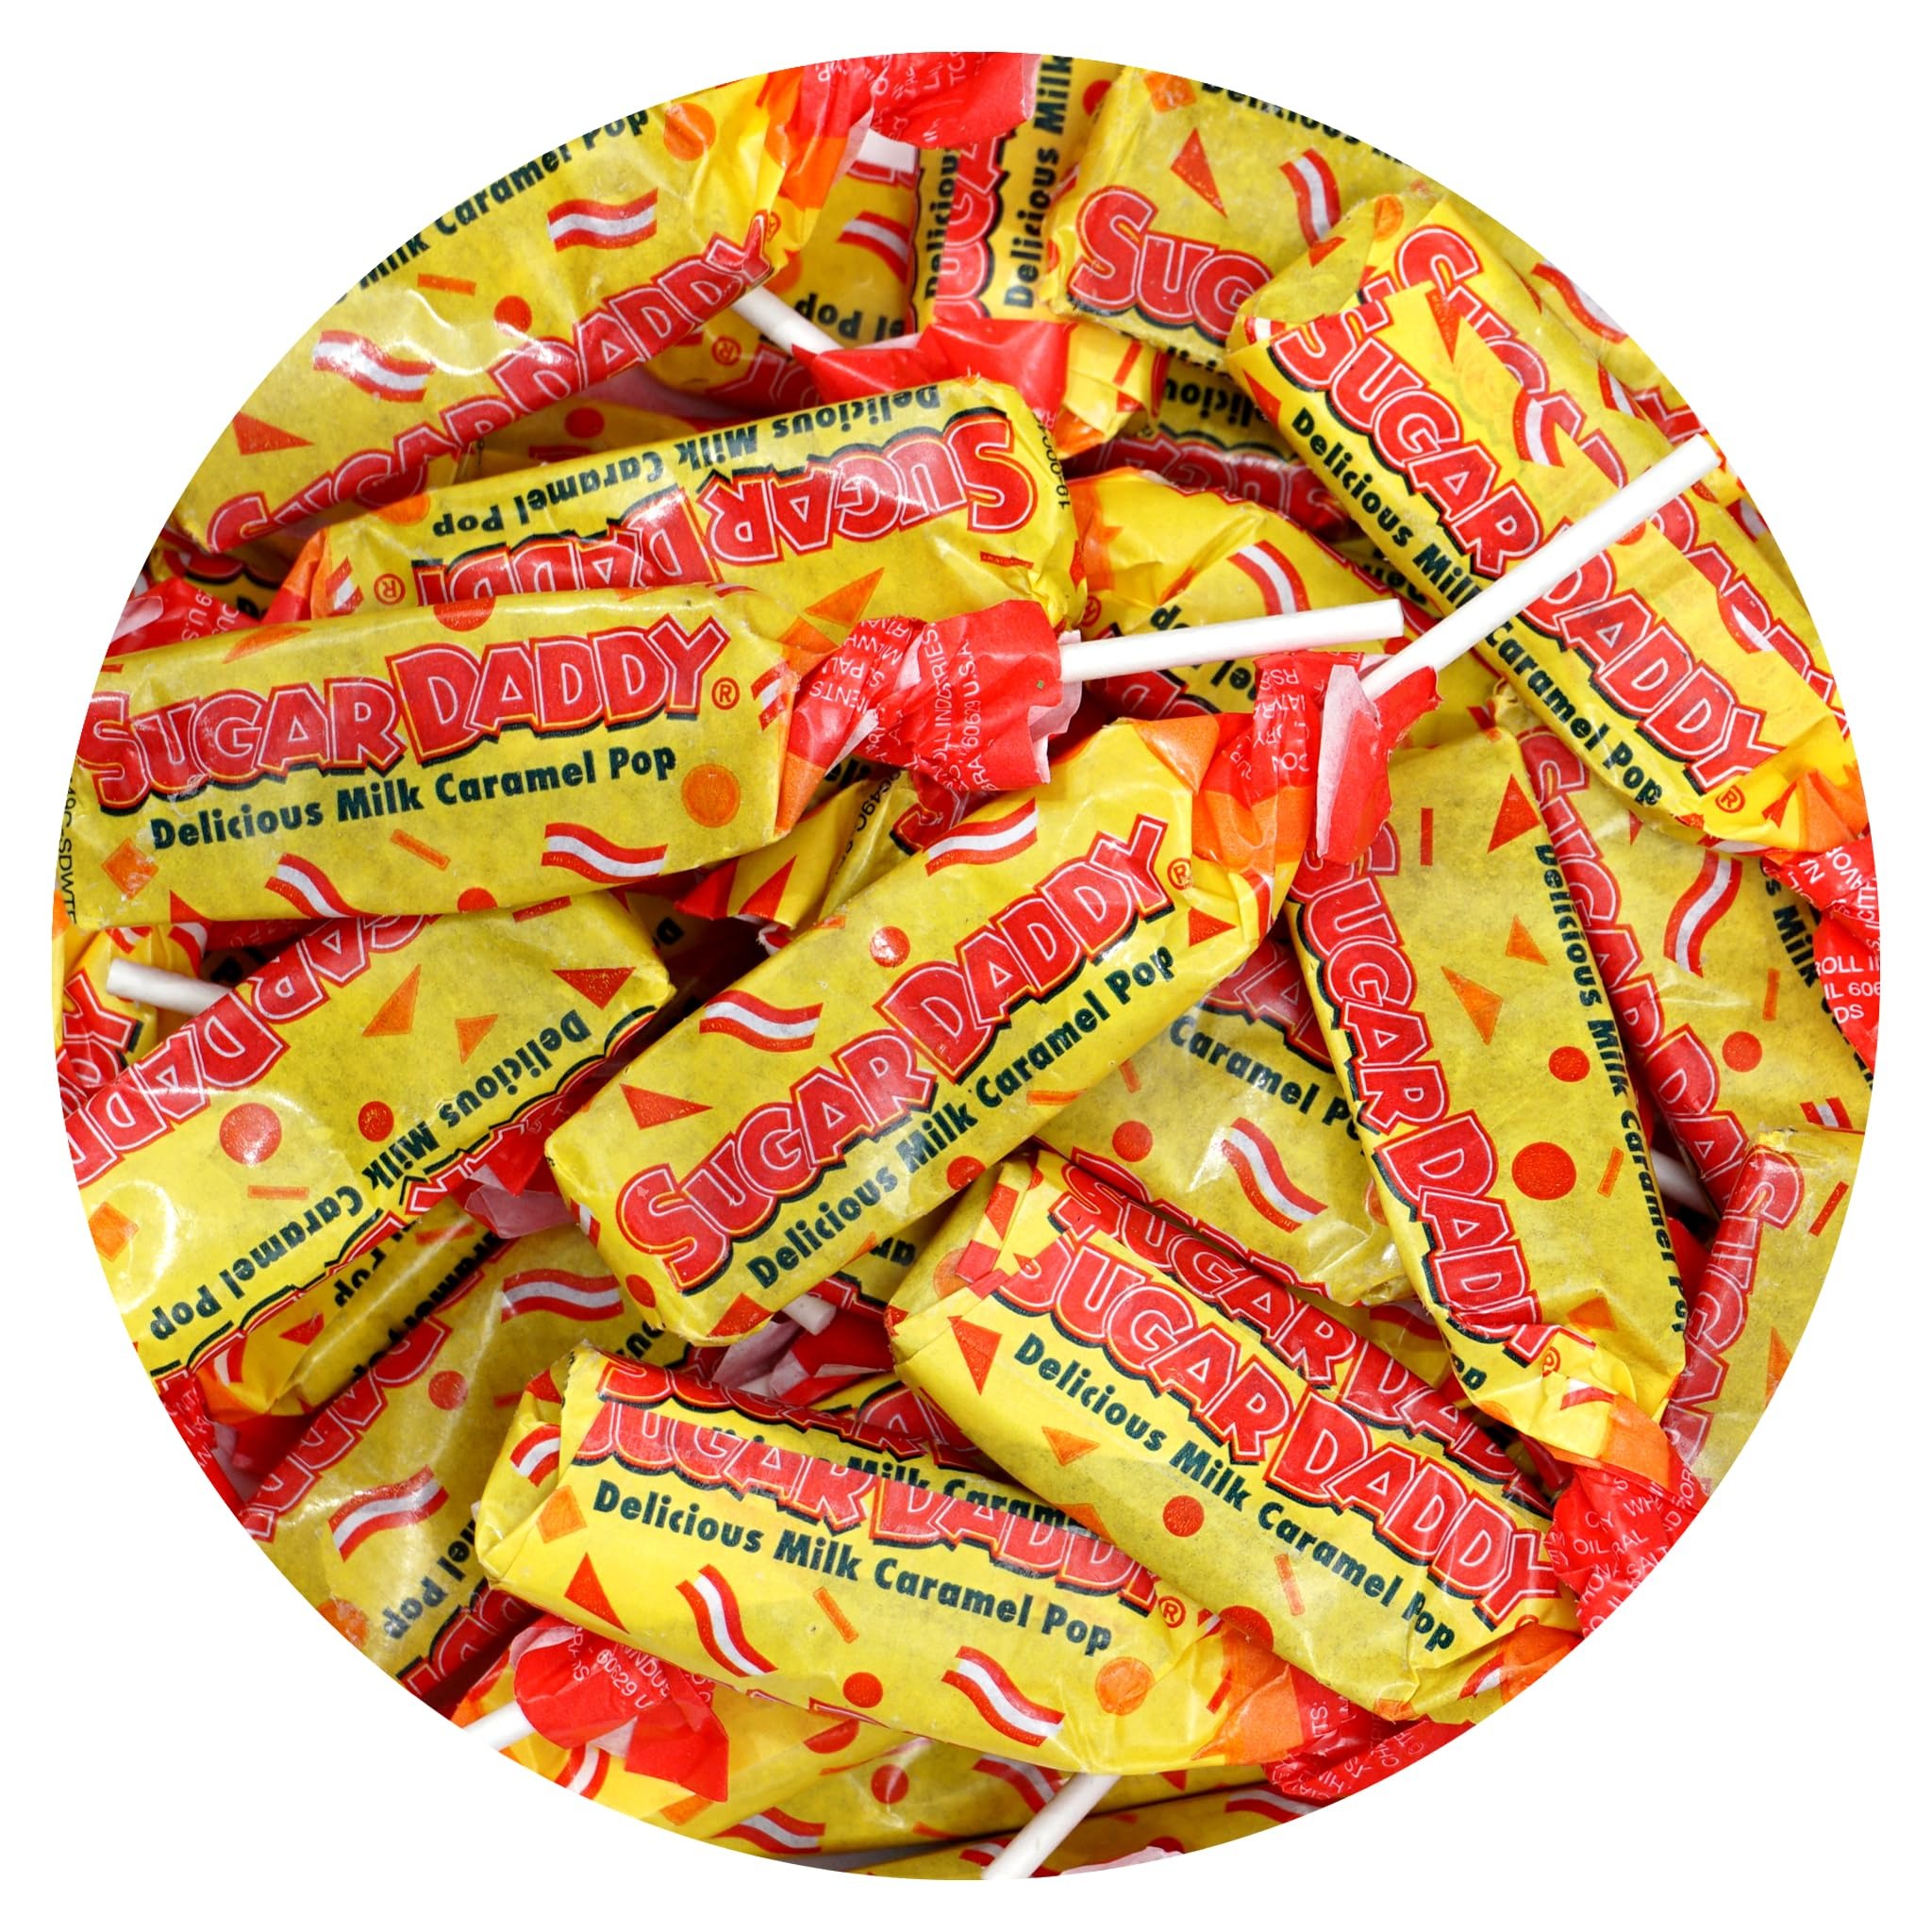
Item Name: Sugar Daddy Milk Caramel Pops, 2 Pound Bulk Bag (Approx. 65 Lollipops) Caramel Lollipops, Sugar Daddy Suckers
Bullet Point 1: Indulge in the rich, creamy delight of Sugar Daddy, the timeless classic and beloved milk caramel lollipop that has captivated taste buds across generations.
Bullet Point 2: 2LB BULK BAG: Discover within each pouch a generous 2-pound (Approx. 65 Lollipops) of Sugar Dady Milk Chocolate Caramel Pops.
Bullet Point 3: Perfect for school kids, parties, festivities, holiday celebrations, pinatas, and sharing with your cherished family and friends — these treats are a delightful addition to any occasion.
Bullet Point 4: For more than two decades, The Hampton Popcorn & Candy Company has been delighting taste buds with a delectable assortment of popcorn and candy treats, perfect for every occasion.
Product Description: Indulge in the rich, creamy delight of Sugar Daddy, the timeless classic and beloved milk caramel lollipop that has captivated taste buds across generations. Discover within each pouch a generous 2-pound (Approx. 65 Lollipops) of Sugar Dady Milk Chocolate Caramel Pops.
Value: 32.0
Unit: Ounce

Price: 20.745